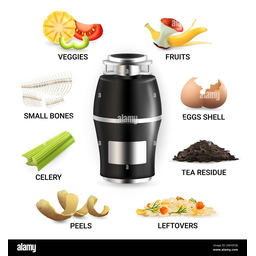
Label: generalcompost